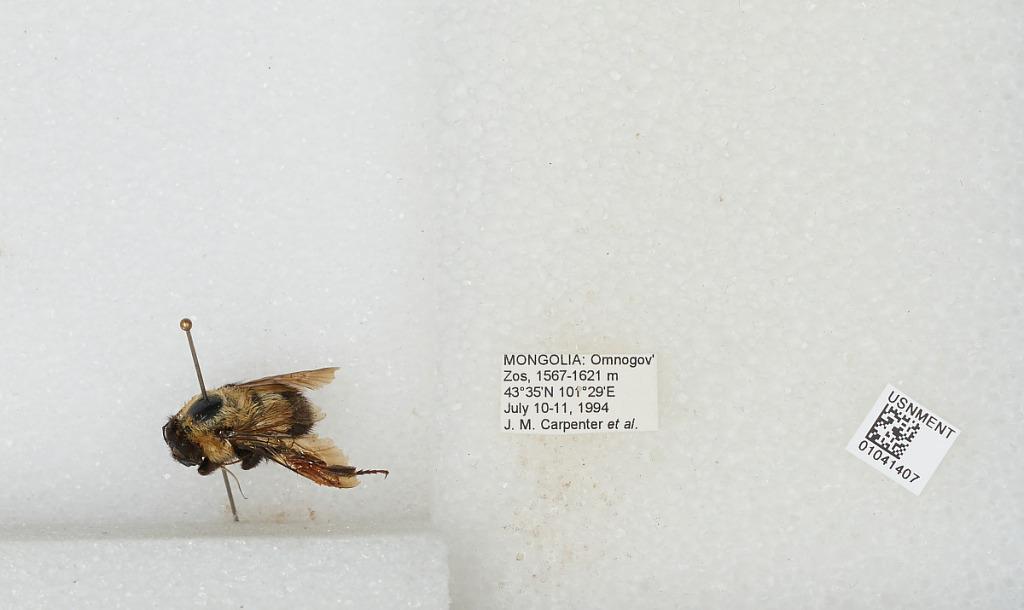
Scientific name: Bombus sp.
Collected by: J. Carpenter
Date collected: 1994-7-10
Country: Mongolia
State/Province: Ovorkhangai
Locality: Zos
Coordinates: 43.35, 101.28